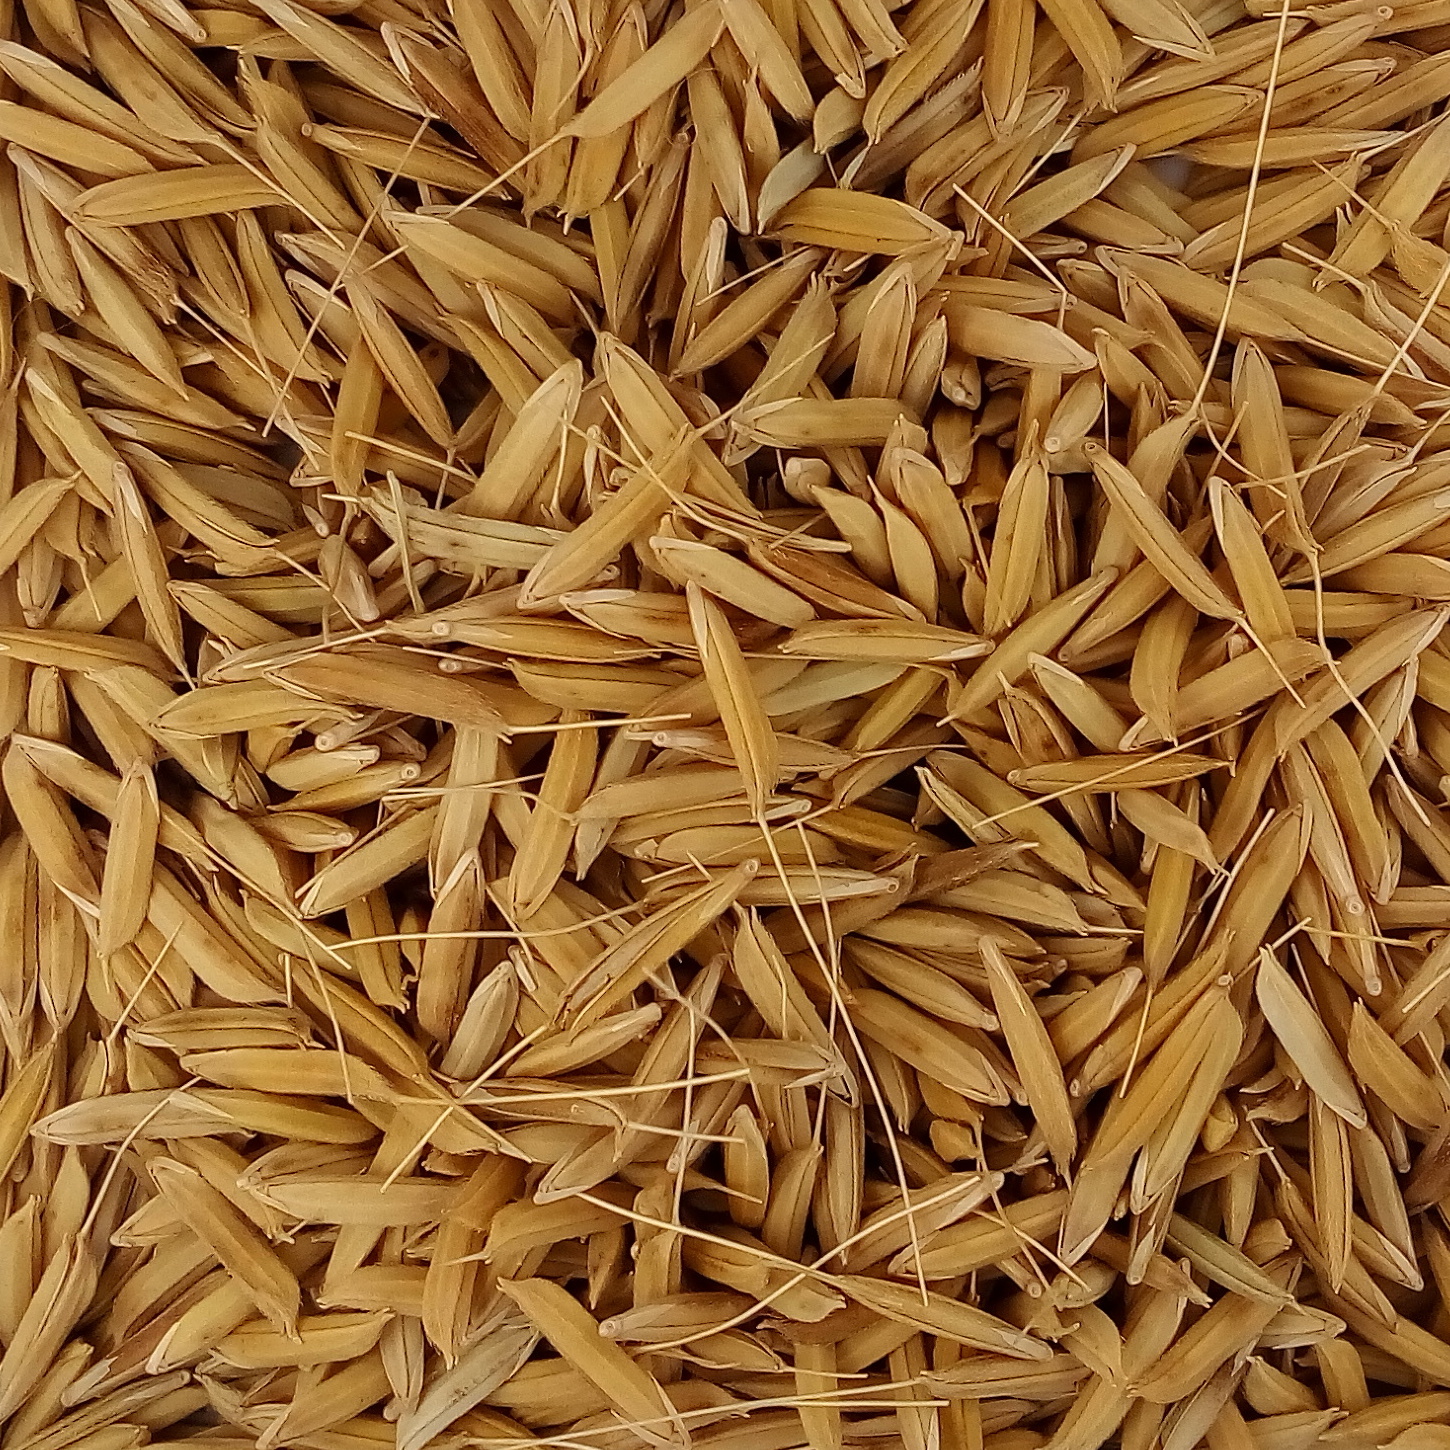
Rice seed variety: 1728